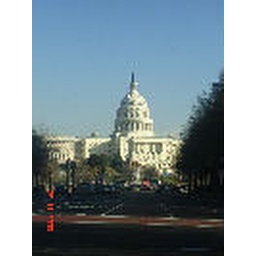
When I was in Washington Dc I took this beautiful picture of the white house